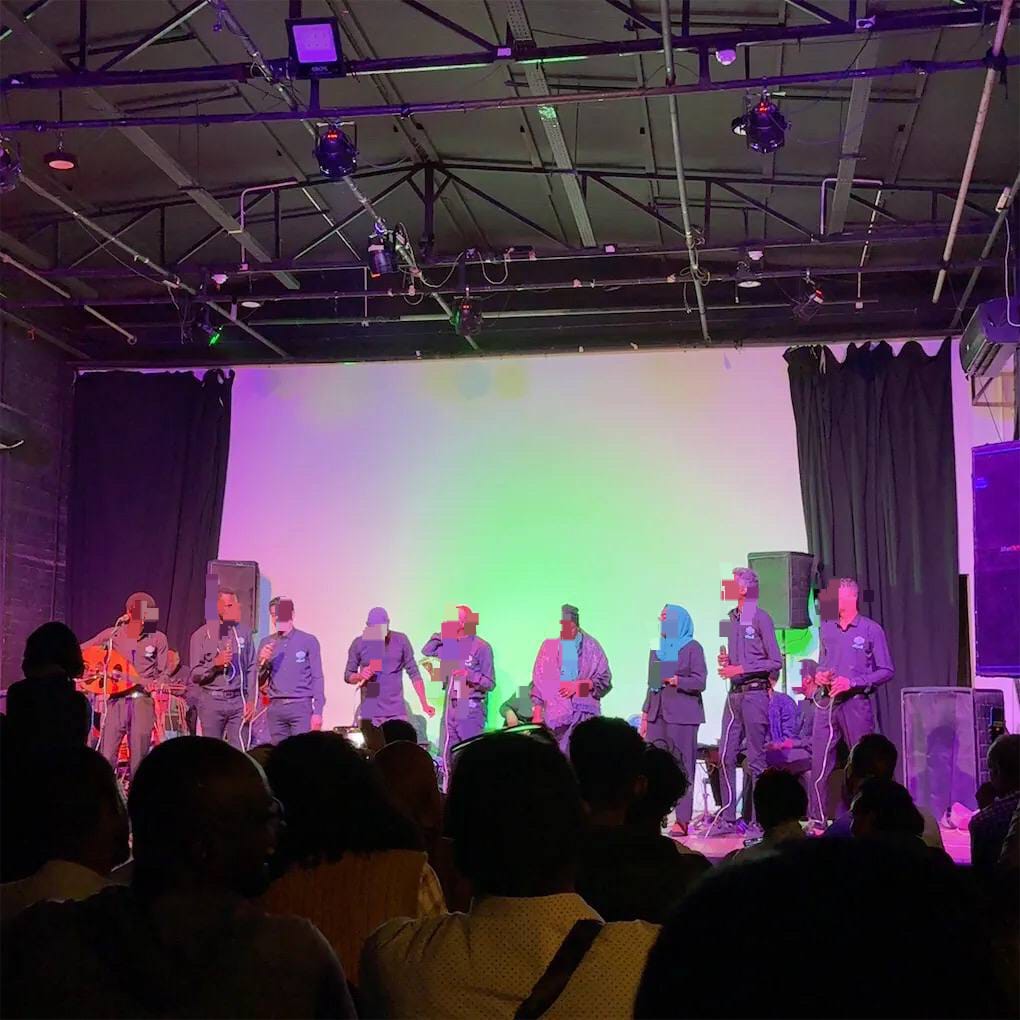
الوصف بالفصحى: أحد الحفلات الموسيقية
الوصف بالعامية السودانية: حفلة بغنو فيها فنانين
التصنيف: Urban & City Life